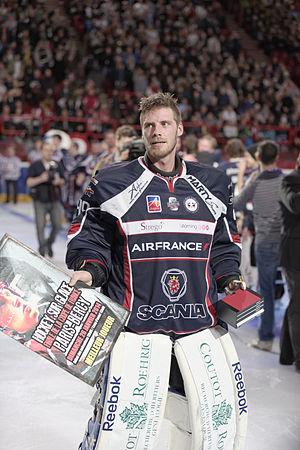
Florian Hardy est un joueur professionnel français de hockey sur glace qui évolue au poste de gardien de but.